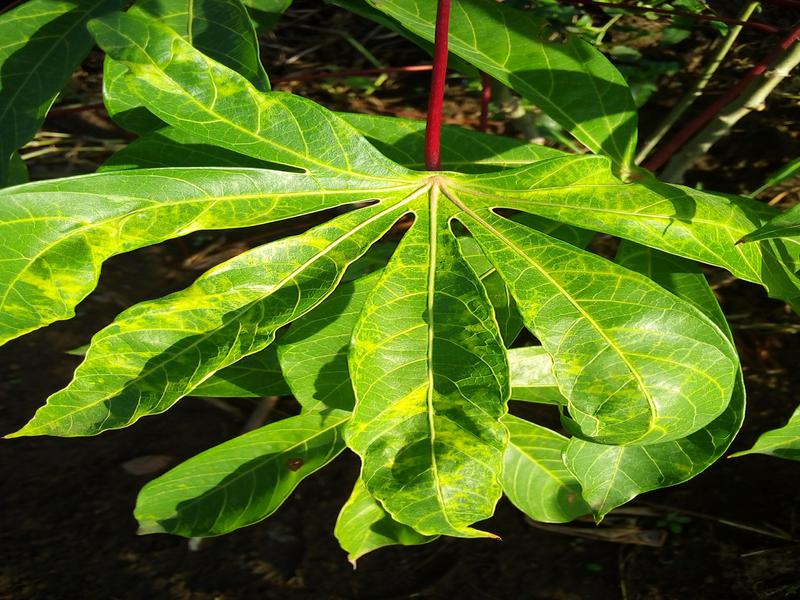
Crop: cassava
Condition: brown_streak_disease